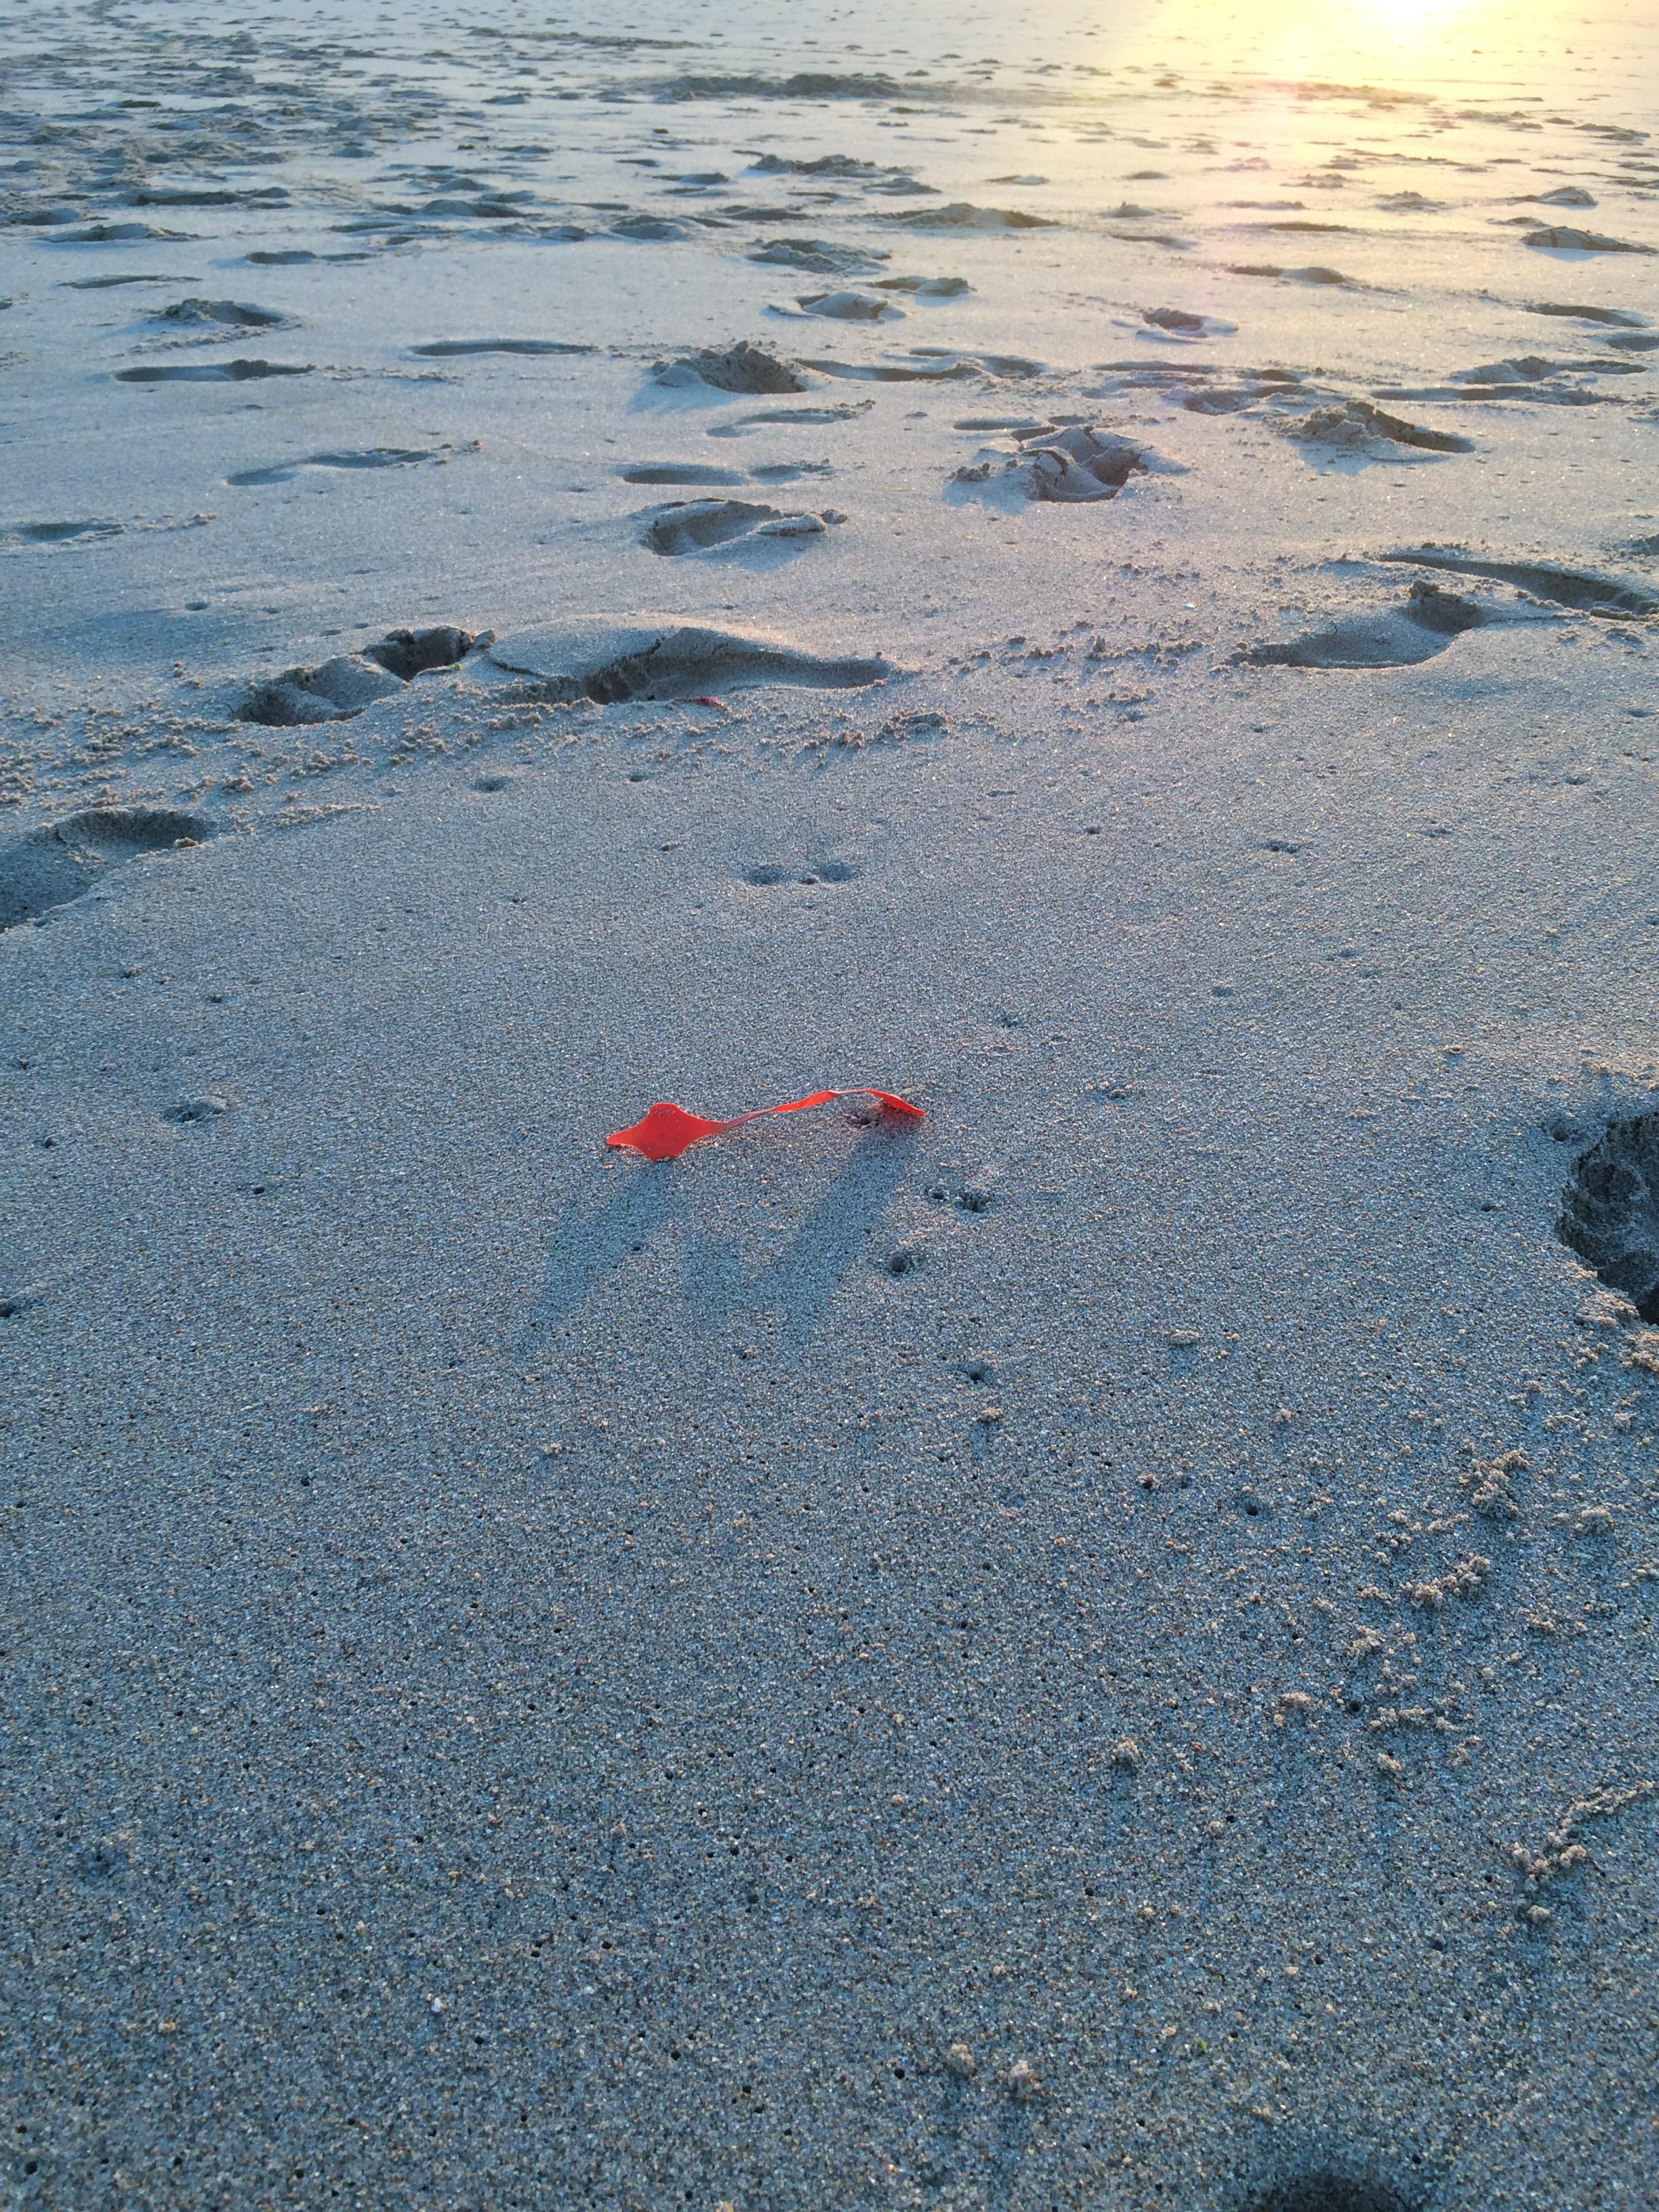
Object: Other plastic (Other plastic)